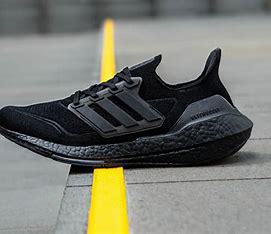
Brand: Adidas
Model: Ultraboost 22